Charles Isaac and Lizzie Hunter Moore Anderson House

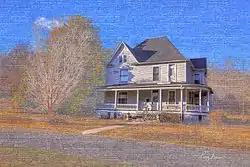
Charles Isaac and Lizzie Hunter Moore Anderson House, January 2017

Charles Isaac and Lizzie Hunter Moore Anderson House is a historic home located at Commerce, Scott County, Missouri. It was built in 1902, and is a -story, Free Classic Queen Anne style frame dwelling measuring 61 feet by 41 feet. It has a hipped roof with prominent front gable and dormers. It features a wrap-around porch with nine Doric order columns. Also on the property are the contributing garage (1905) and tool shed.